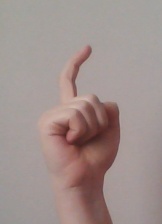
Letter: ra